Cricket St Thomas

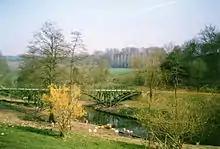
Wildlife Park at Cricket St Thomas

The surviving grade II listed Georgian manor house, known as "Cricket House", was built in 1786 by Admiral Alexander Hood, 1st Viscount Bridport (1726–1814), to the designs of the architect Sir John Soane (1753–1837). The Admiral had purchased the estate in 1775 from Richard Hippisley Coxe. It is unknown whether the new house incorporated elements of the earlier 14th century house or whether it was completely new. Soane completed further alterations in 1801–7. The Georgian orangery attached to the house was later turned into a parrot house but is now used for bowling by Warner holiday guests. In the grounds is a small garden house known as "The Admirals Seat". In 1999 the house was developed into a Warner Leisure Hotels resort.